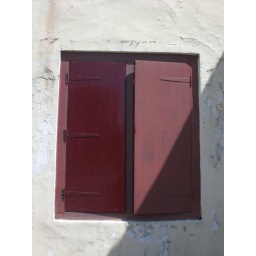
sometimes too simple design of a window in a dutch shelter beside the losari beach